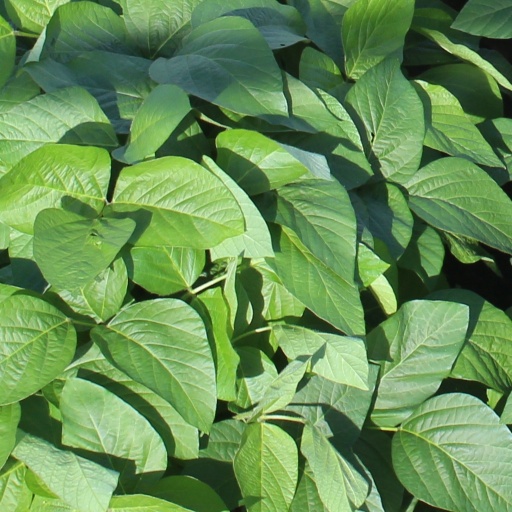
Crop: soybean